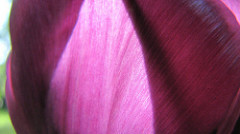
Flower: tulip